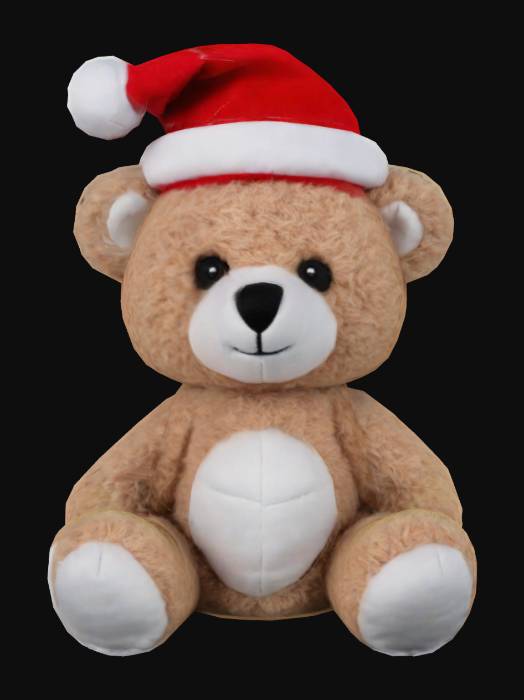
미적 점수 (1~10점): 1